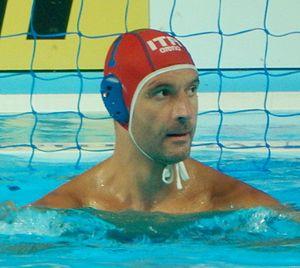
Stefano Tempesti est un joueur italien de water-polo, jouant comme gardien de but.